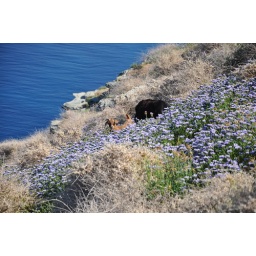
Pretty brown goat against pretty flowers